The Pink Panther Show

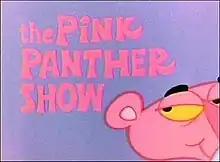
Title card from the 1980 syndicated version of "The Pink Panther Show"

The Pink Panther Show is a showcase of animated shorts produced by David H. DePatie and Friz Freleng between 1969 and 1978, starring the animated Pink Panther character from the opening credits of the live-action films. The series was produced by Mirisch Films and DePatie–Freleng Enterprises, and was broadcast Saturday mornings on two American television networks: from September 6, 1969, to September 2, 1978, on NBC; and from September 9, 1978, to September 1, 1979, on ABC.